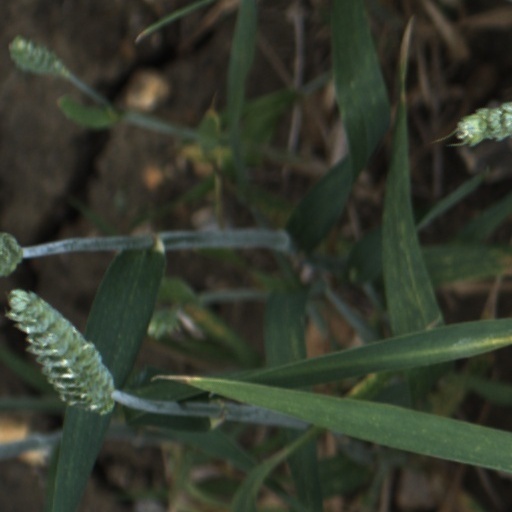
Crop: wheat